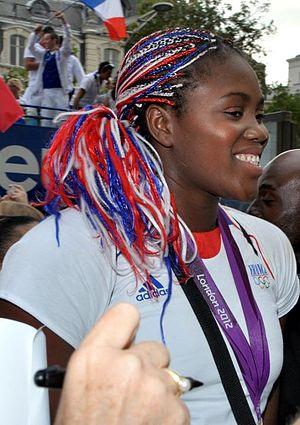
Isabelle Yacoubou au défilé des médaillés français des JO 2012
L'équipe de France commence sa saison 2012 avec l'ambition de se qualifier pour les Jeux olympiques de Londres. Elle obtient cette qualification lors du tournoi préolympique de basket-ball 2012 disputé fin juin à Ankara en Turquie en gagnant trois matchs consécutifs. Lors du tournoi olympique, elle parvient en finale en étant invaincue au bout de sept matchs. En finale, la France s'incline face aux États-Unis, sélection qui remporte son cinquième titre consécutif.
Isabelle Yacoubou, un temps nommée Isabelle Yacoubou-Dehoui, née le 21 avril 1986 à Godomey au Bénin, est une joueuse française de basket-ball originaire du Bénin.